Shepton Mallet (High Street) railway station

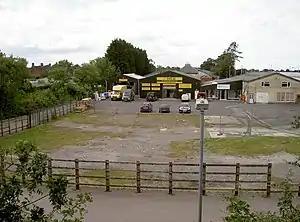
The site of the station in 2012

Shepton Mallet (High Street) was a railway station on the East Somerset Railway, serving the town of Shepton Mallet in the English county of Somerset.